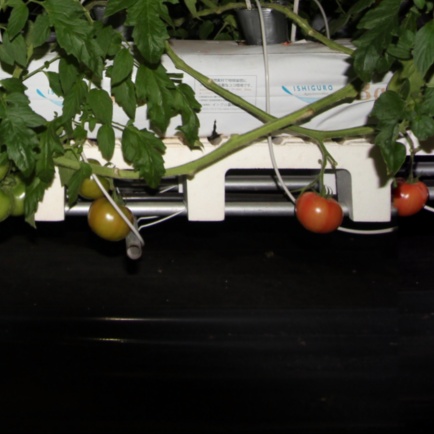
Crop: tomato